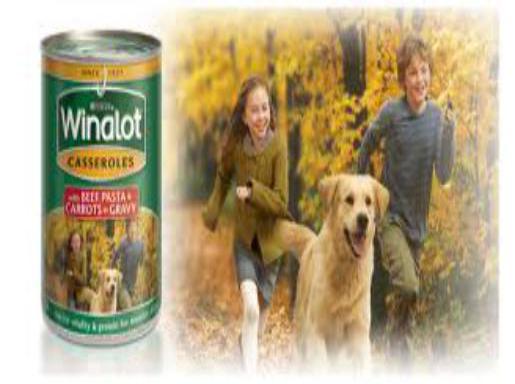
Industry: Necessities